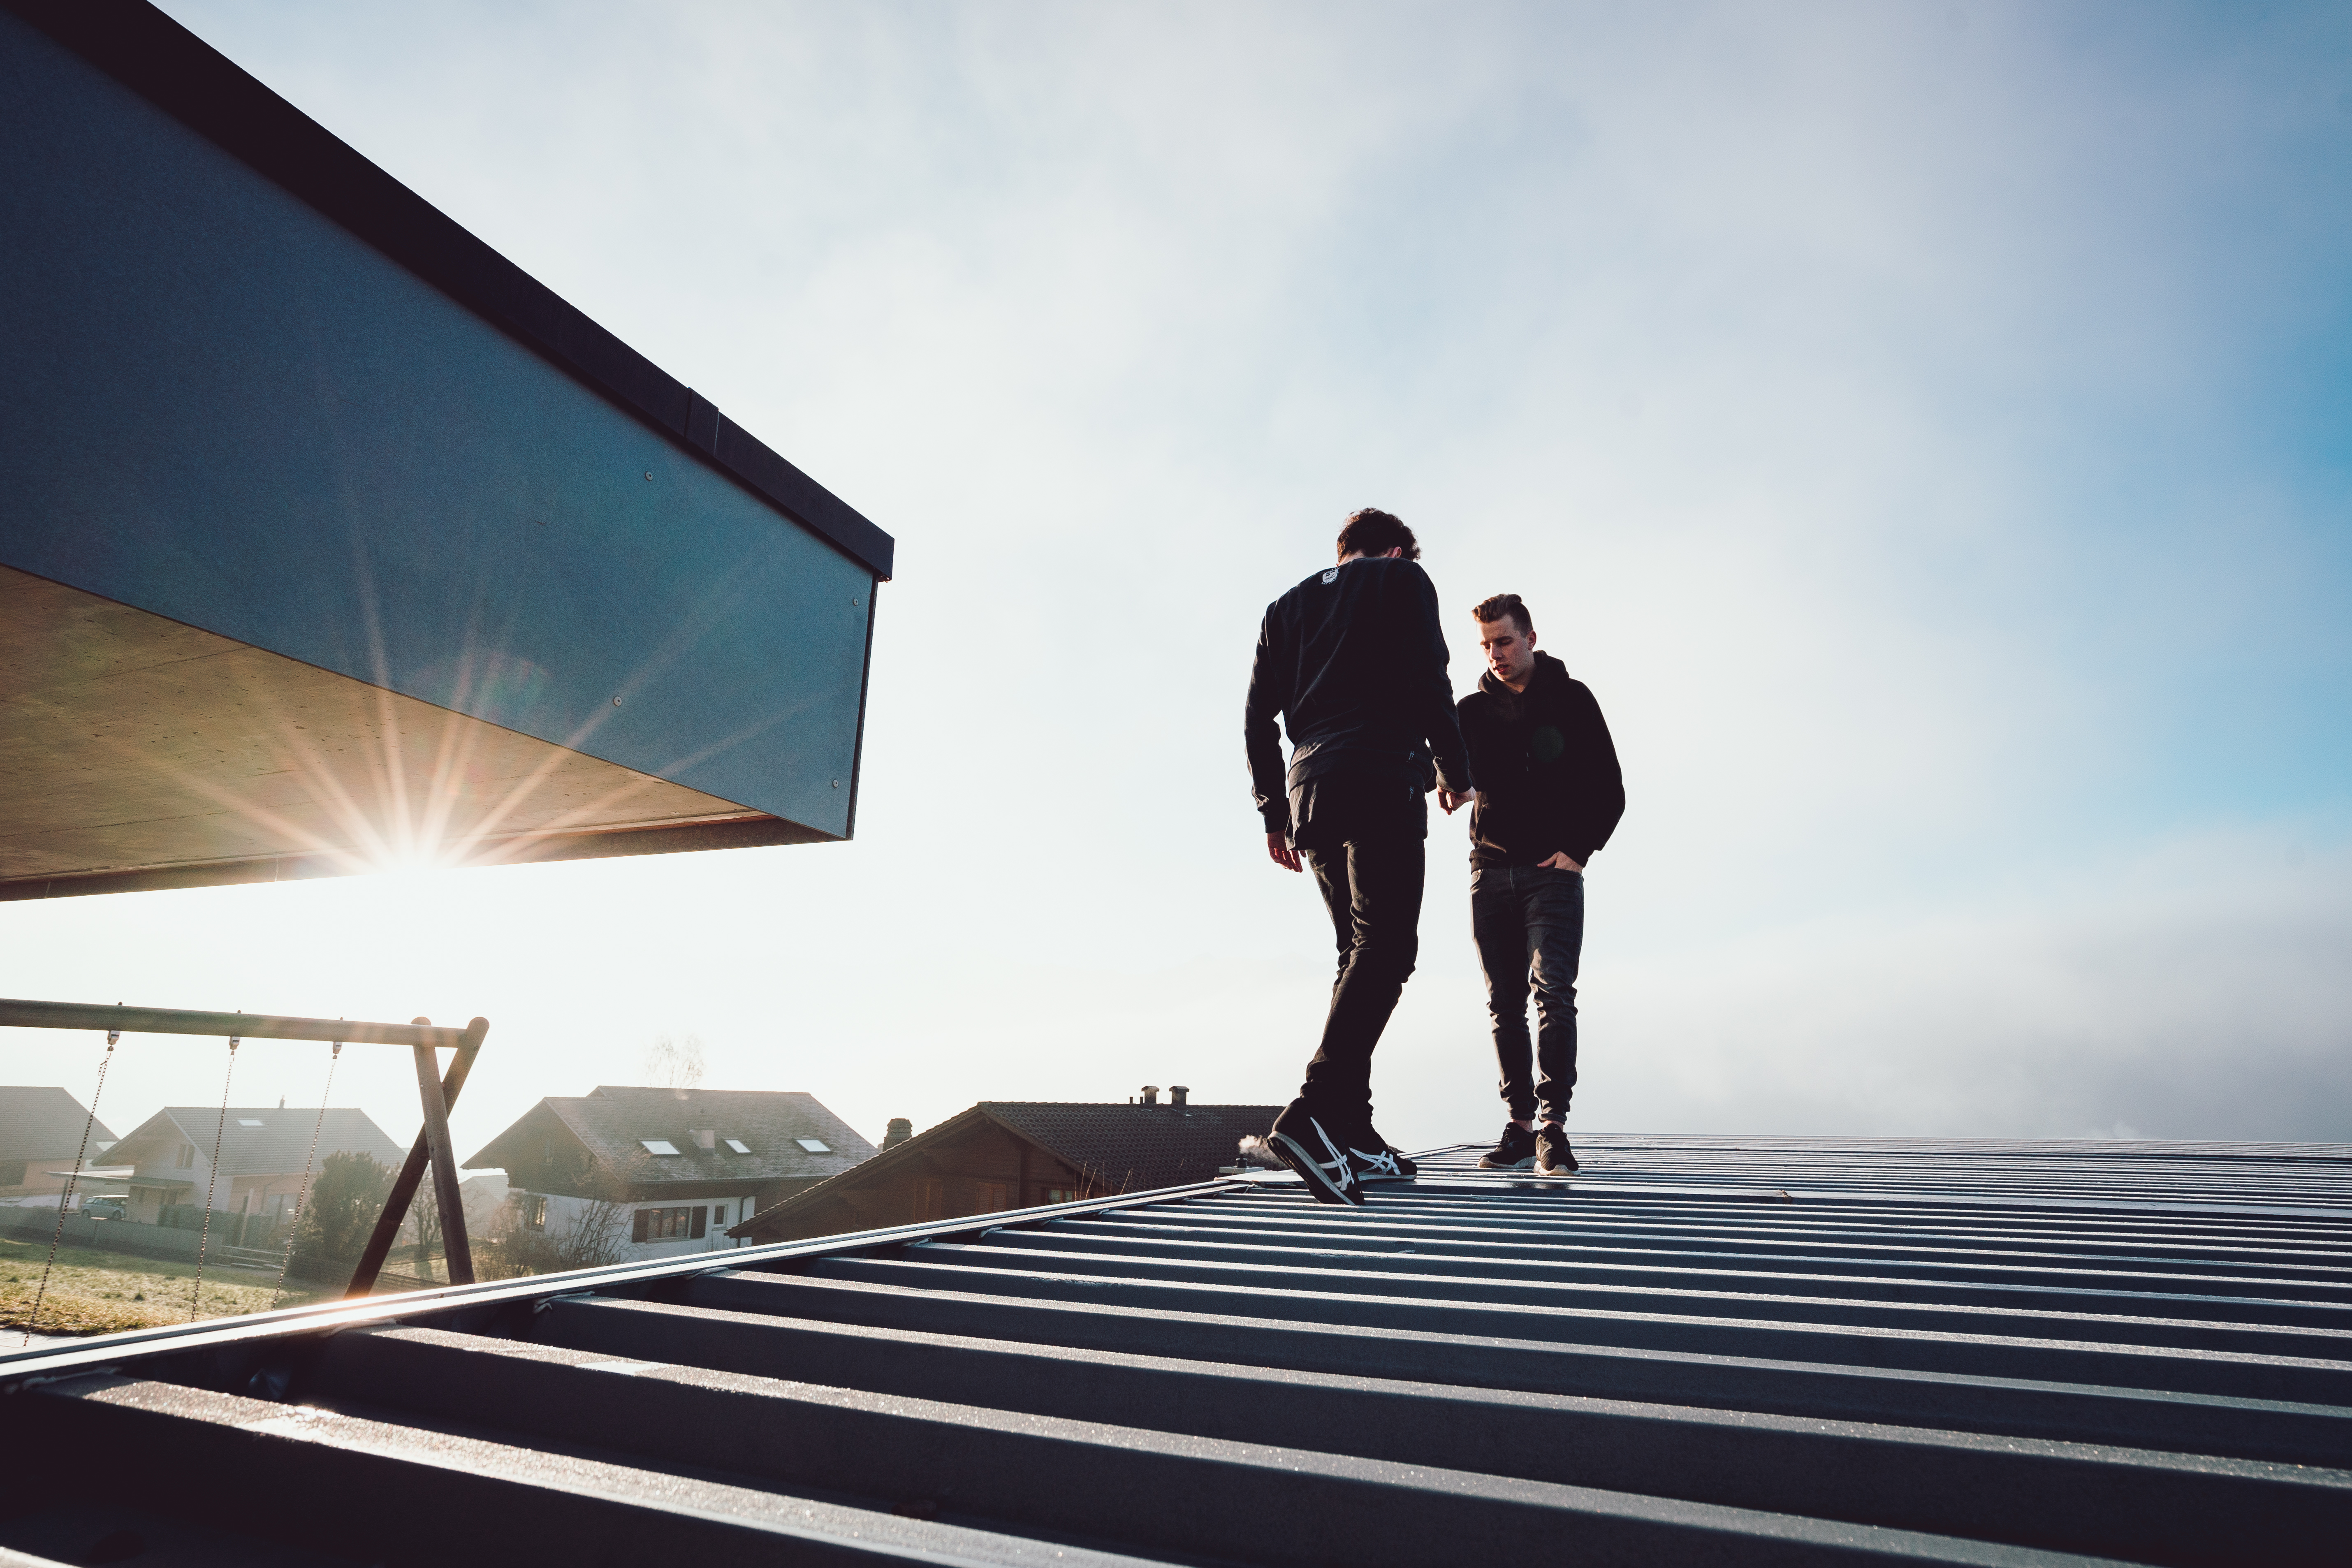
sky, standing, architecture, cloud, roof, line, photography, infrastructure, pedestrian, shadow, road, sunlight, walking, businessperson, gesture, leisure, vacation, walkway, city, tourism